Carlism in literature

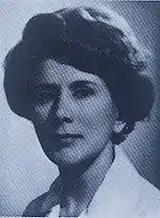
""

The 1936 outbreak of the warfare triggered a spate of literary works intended to mobilize support and sustain enthusiasm. Literary production of the Republicans remained far lower than on the opposite side; in none of some 30 works identified there is a Carlist personaje worth noting, though some feature Carlist themes, like "A sangre y fuego" by Manuel Chaves Nogales (1937) or "Loretxo" by Txomin Arruti (1937). Among the "nacionales" there were at least 10 novels which featured the Carlists as major protagonists. They all fall into the wartime version of novela de tésis; written with clear moralizing objectives in mind they offer unelaborate narrative and sketchy Manichean personalities. This surge of novels glorifying Carlism lasted shortly and is at times dubbed the Carlist literary "swan song"; following the 1937 literature was increasingly tailored to fit in official propaganda, which permitted Carlist threads only when leading to amalgamation into FET.